Studebaker Avanti

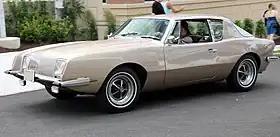
1967 Avanti II

In December 1962 the "Los Angeles Times" reported: "Launching of operations at Studebaker's own fiber-glass body works to increase the production of Avantis." Many production problems concerning the supplier, fit, and finish resulted in delays and cancelled orders.